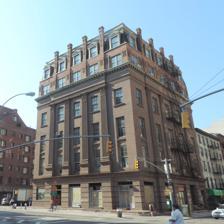
Building: Odd Fellows Hall (New York City)
Country: United States of America
Year built: 1848
Building in Manhattan, New York United States historic place Odd Fellows Hall U.S. National Register of Historic Places New York State Register of Historic Places New York City Landmark No. 1293 (2011) Location 165–171 Grand Street, Manhattan , New York City Coordinates 40°43′10″N 73°59′54″W / 40.71944°N 73.99833°W / 40.71944; -73.99833 Built 1847–1848 Architect Trench & Snook ; John Buckingham Architectural style Anglo-Italianate , Queen Anne NRHP reference No. 83001737 NYSRHP No. 06101.001758 NYCL No. 1293 Significant dates Added to NRHP September 22, 1983 Designated NYSRHP August 18, 1983 Designated NYCL August 24, 1982 The Odd Fellows Hall is a building at 165–171 Grand Street between Centre and Baxter Streets, in the Little Italy and SoHo neighborhoods of Manhattan , New York City . It was built in 1847–1848 and designed by the firm of Trench & Snook in the Italianate style , one of the city's earliest structures in this style, which Joseph Trench had brought to New York with his design for 280 Broadway in 1845. His partner, John B. Snook , was responsible for many cast-iron buildings in SoHo. The mansard roof was an addition, designed by John Buckingham and built in 1881–1882. The Independent Order of Odd Fellows used the building until the 1880s, when they moved uptown with the city's population. The building was afterwards converted for commercial and industrial use. The building was designated a New York City landmark in 1982, and was added to the National Register of Historic Places in 1983. See also National Register of Historic Places listings in Manhattan below 14th Street List of New York City Designated Landmarks in Manhattan below 14th Street List of Odd Fellows Halls References